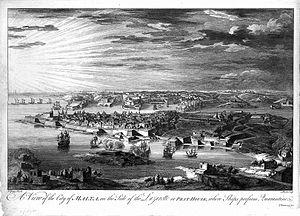
L'épidémie de peste à Malte en 1592-1593 est la première des épidémies de peste documentées à Malte depuis l'arrivée des chevaliers de l'ordre de Saint-Jean de Jérusalem.
Les Épidémies de peste à Malte se succèdent jusqu'en 1945 faisant près de 20 000 victimes en dix épidémies sur 350 ans. Après les premières épidémies, des mesures de prévention seront installées avec en particulier un lazaret très actif qui délivrera des patentes de non-contagions réputées pour de nombreux navires sillonnant la Méditerranée.